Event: Nepal Earthquake
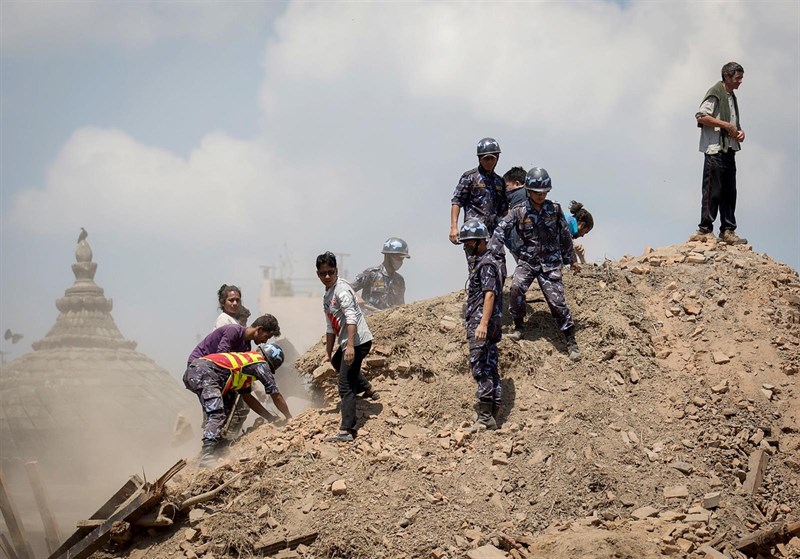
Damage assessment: damage